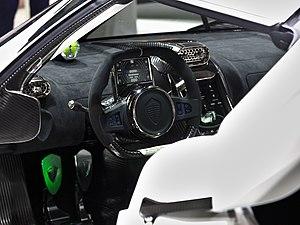
La Jesko est une voiture de sport à moteur central arrière produite en série limitée par le constructeur automobile suédois Koenigsegg.